Ikeda Station (Hokkaido)

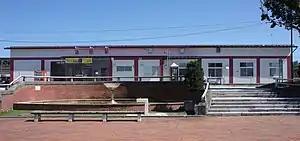
Station building in September 2018

is a train station in Ikeda, Nakagawa District, Hokkaido, Japan.